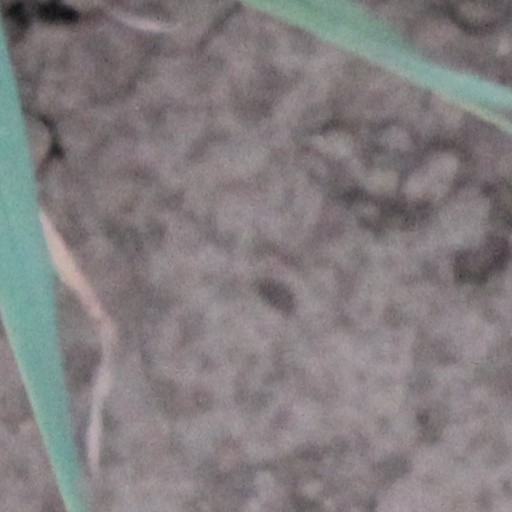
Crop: wheat